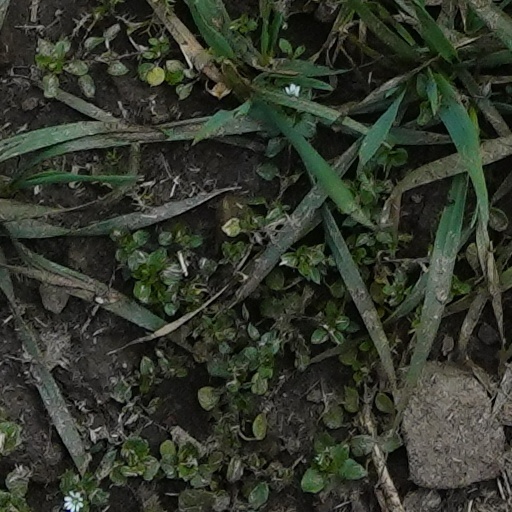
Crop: wheat